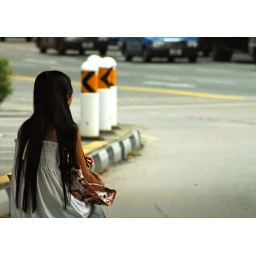
Snap of a girl waitning for a bus in central singapore. She had lots of hair... and even more patience!